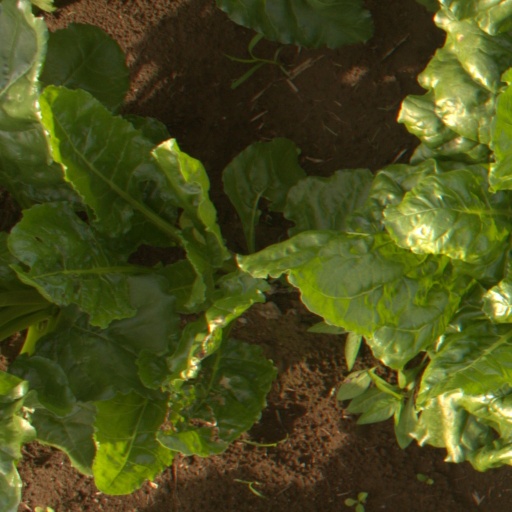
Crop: sugar beet